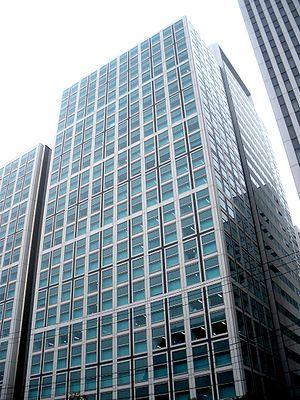
Sony Mobile Communications est une filiale de l’entreprise japonaise d’électronique Sony Corporation, axée sur la création de téléphones mobiles.